Ayanleh Souleiman

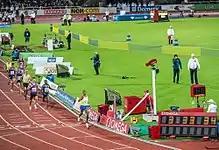
Ayanleh Souleiman wins in 2015 IAAF Diamond League in Stockholm.

Ayanleh Souleiman (born 3 December 1992), also known as "Hassan Ayanleh", is a Djiboutian middle-distance runner who specialises in the 1500 metres. He is the Djiboutian record holder for the distance, with his best of 3:29.58 minutes, as well as being the 3000 metres holder with 7:42.22 minutes. He also holds the indoor world record for the 1000-meter which he achieved at the 2016 Globengalan event in Stockholm Sweden. He also set a new IAAF Diamond League record at the IAAF Diamond League in August 2016 in the men's 1000 meters